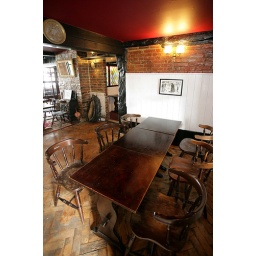
Group seating (and CLEAN FLOORS!) in the lounge bar